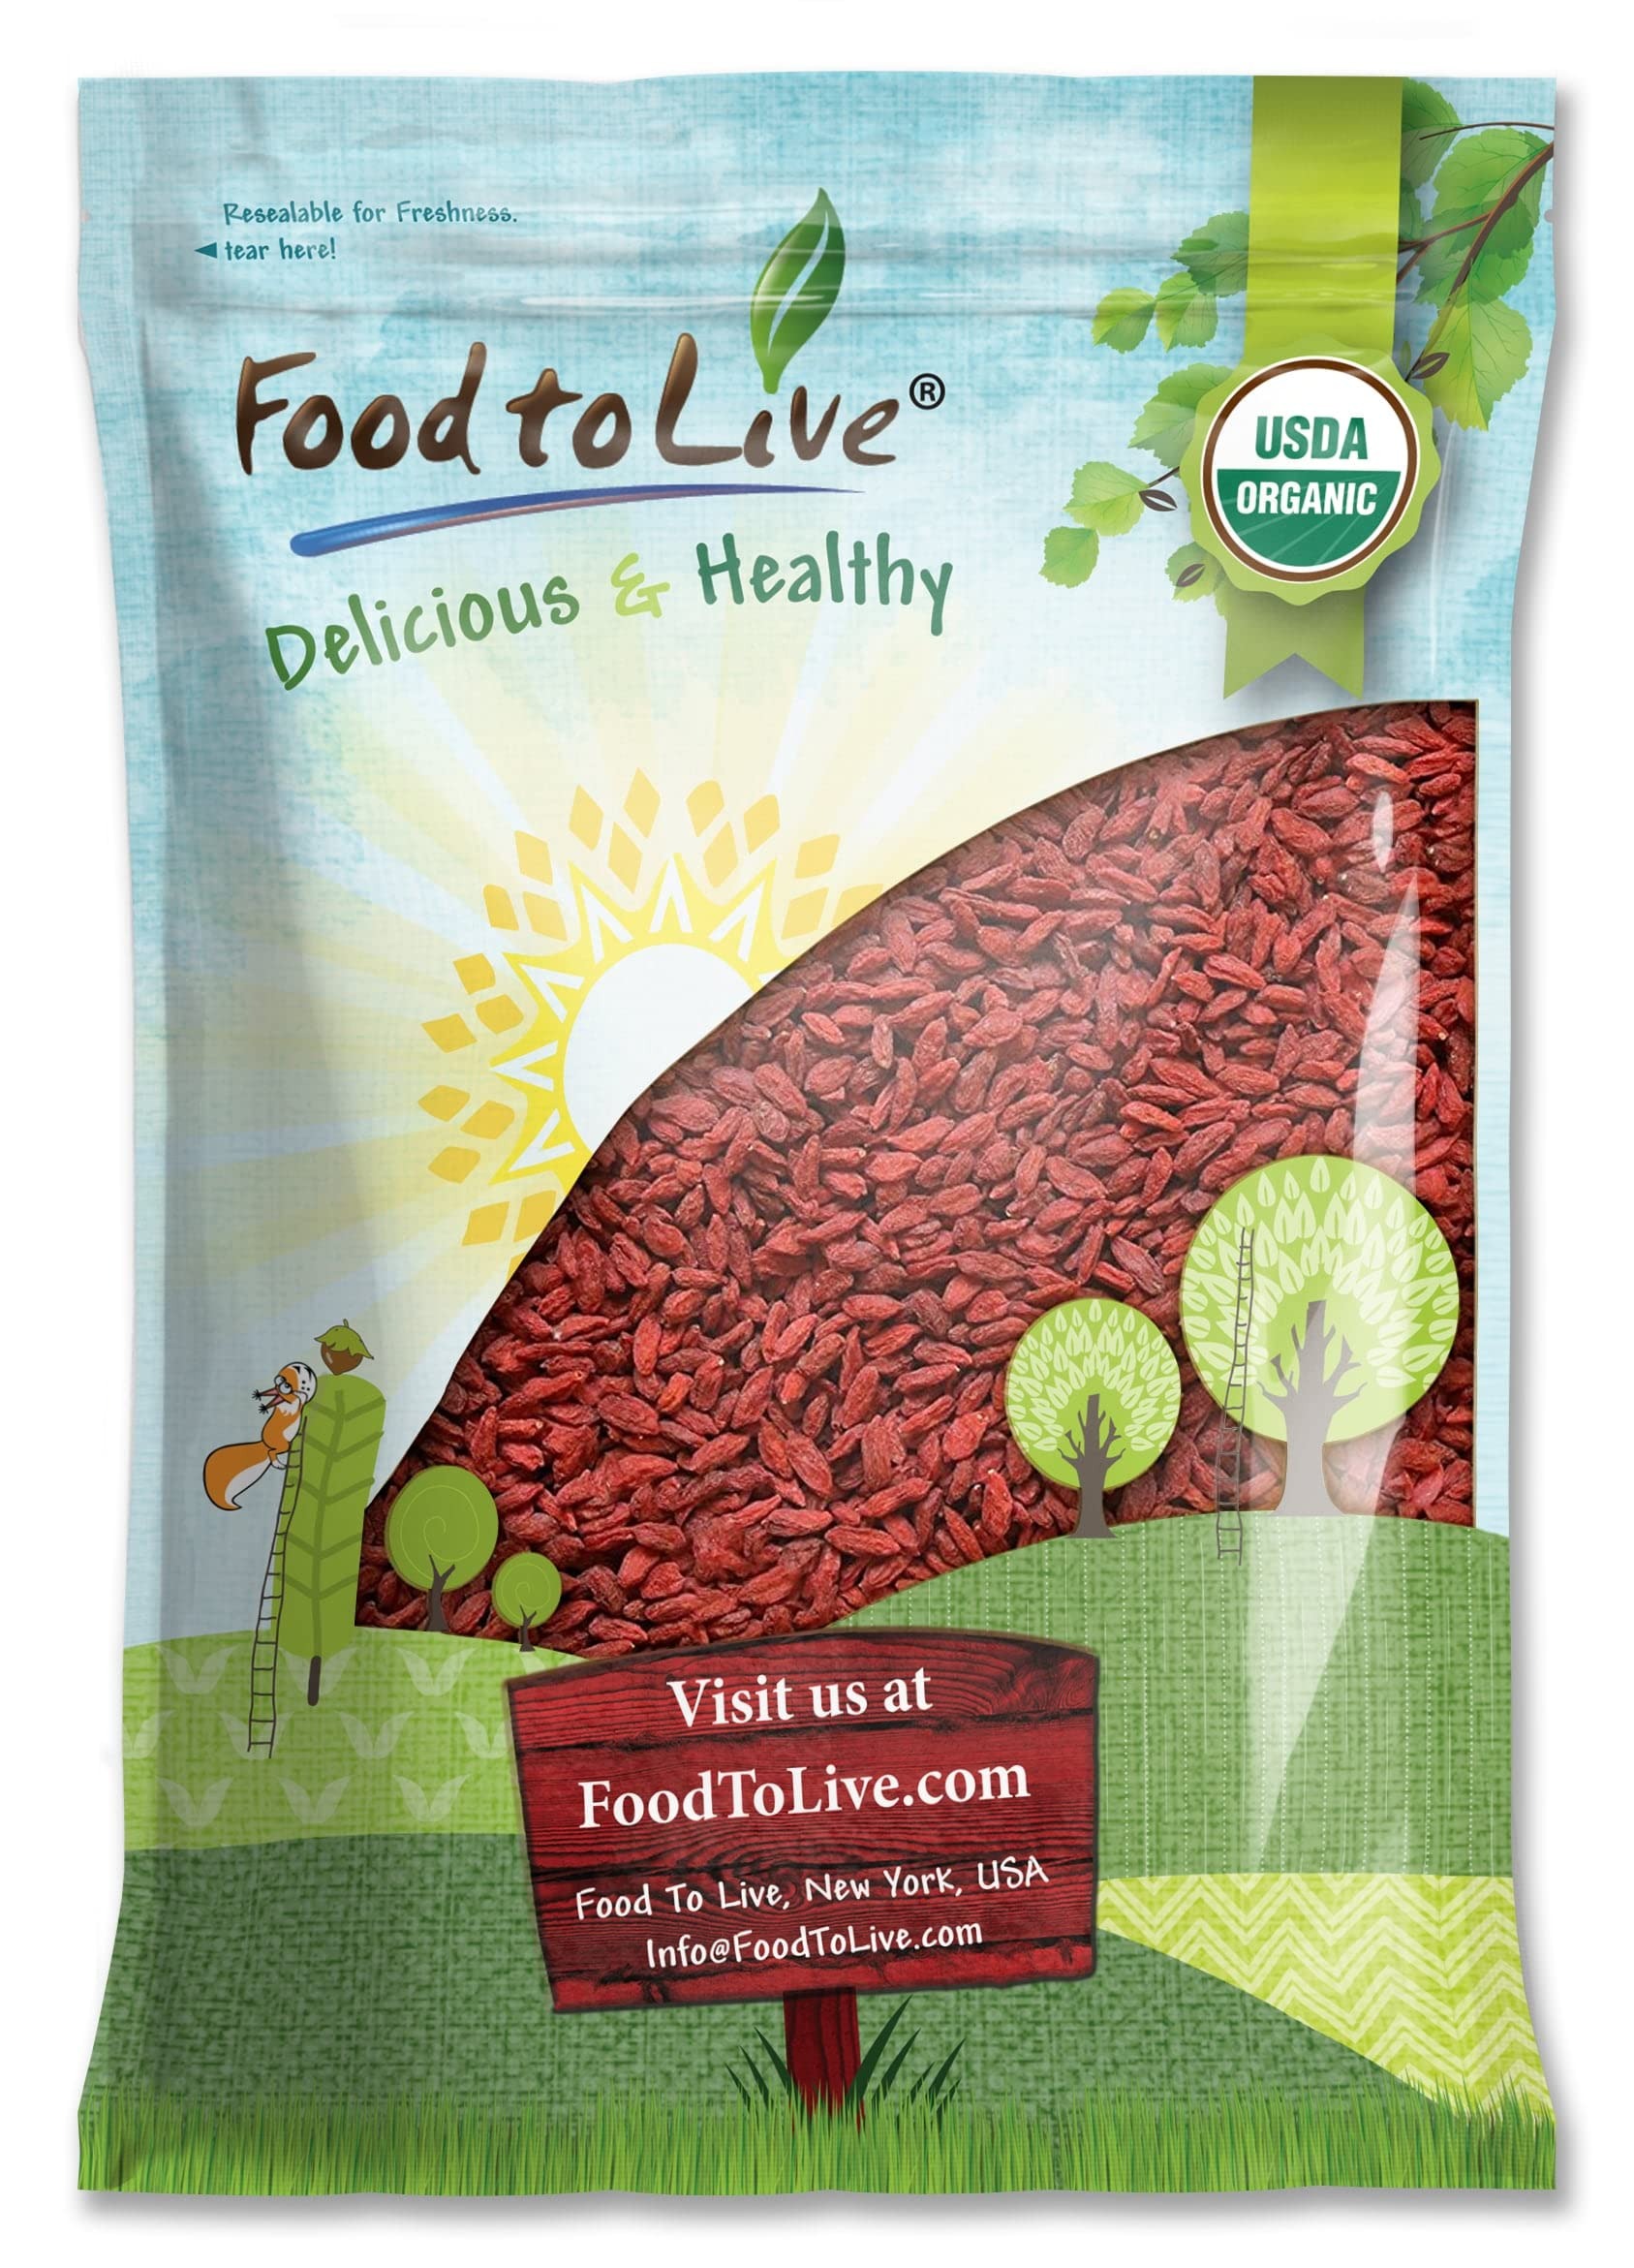
Item Name: Food to Live Organic Goji Berries, 6 Pounds - Sun Dried, Large and Juicy, Non-GMO, Raw, Vegan, Sirtfood, Bulk
Bullet Point 1: ✔️Large delicious dried Goji Berries, they have a mild sweet taste and chewy texture (Organic, Non-GMO, Vegan)
Bullet Point 2: ✔️Goji Berries are tasty on their own and are delicious when blended with smoothies, mixed with oatmeal, cereals, granola, yogurt and salads
Bullet Point 3: ✔️They are grown in the Himalayan mountains, carefully cultivated and harvested, then sun-dried to maintain their potent raw qualities
Bullet Point 4: ✔️Goji Berries are one of the most nutritionally-rich fruits on the planet
Bullet Point 5: ✔️ Get a full refund or replacement within 30 days if you are not happy with the product or have concerns about the quality
Value: 96.0
Unit: Ounce

Price: 85.99